Stanford Sierra Camp

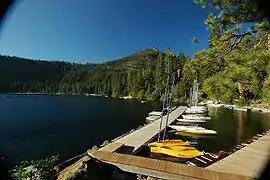
Stanford Sierra Camp on Fallen Leaf Lake

Stanford Sierra Camp is a summer camp primarily attended by Stanford University alumni and their children, and acquaintances, at Fallen Leaf Lake, California. The camp consists of a lakefront mountain property at 6,300' above sea level and is owned and operated by the Stanford University Alumni Association. Activities include hiking, kayaking on Fallen Leaf Lake, arts and crafts, tennis, volleyball, basketball, swimming, dancing, singing, and dining in the lodges overlooking the lake.